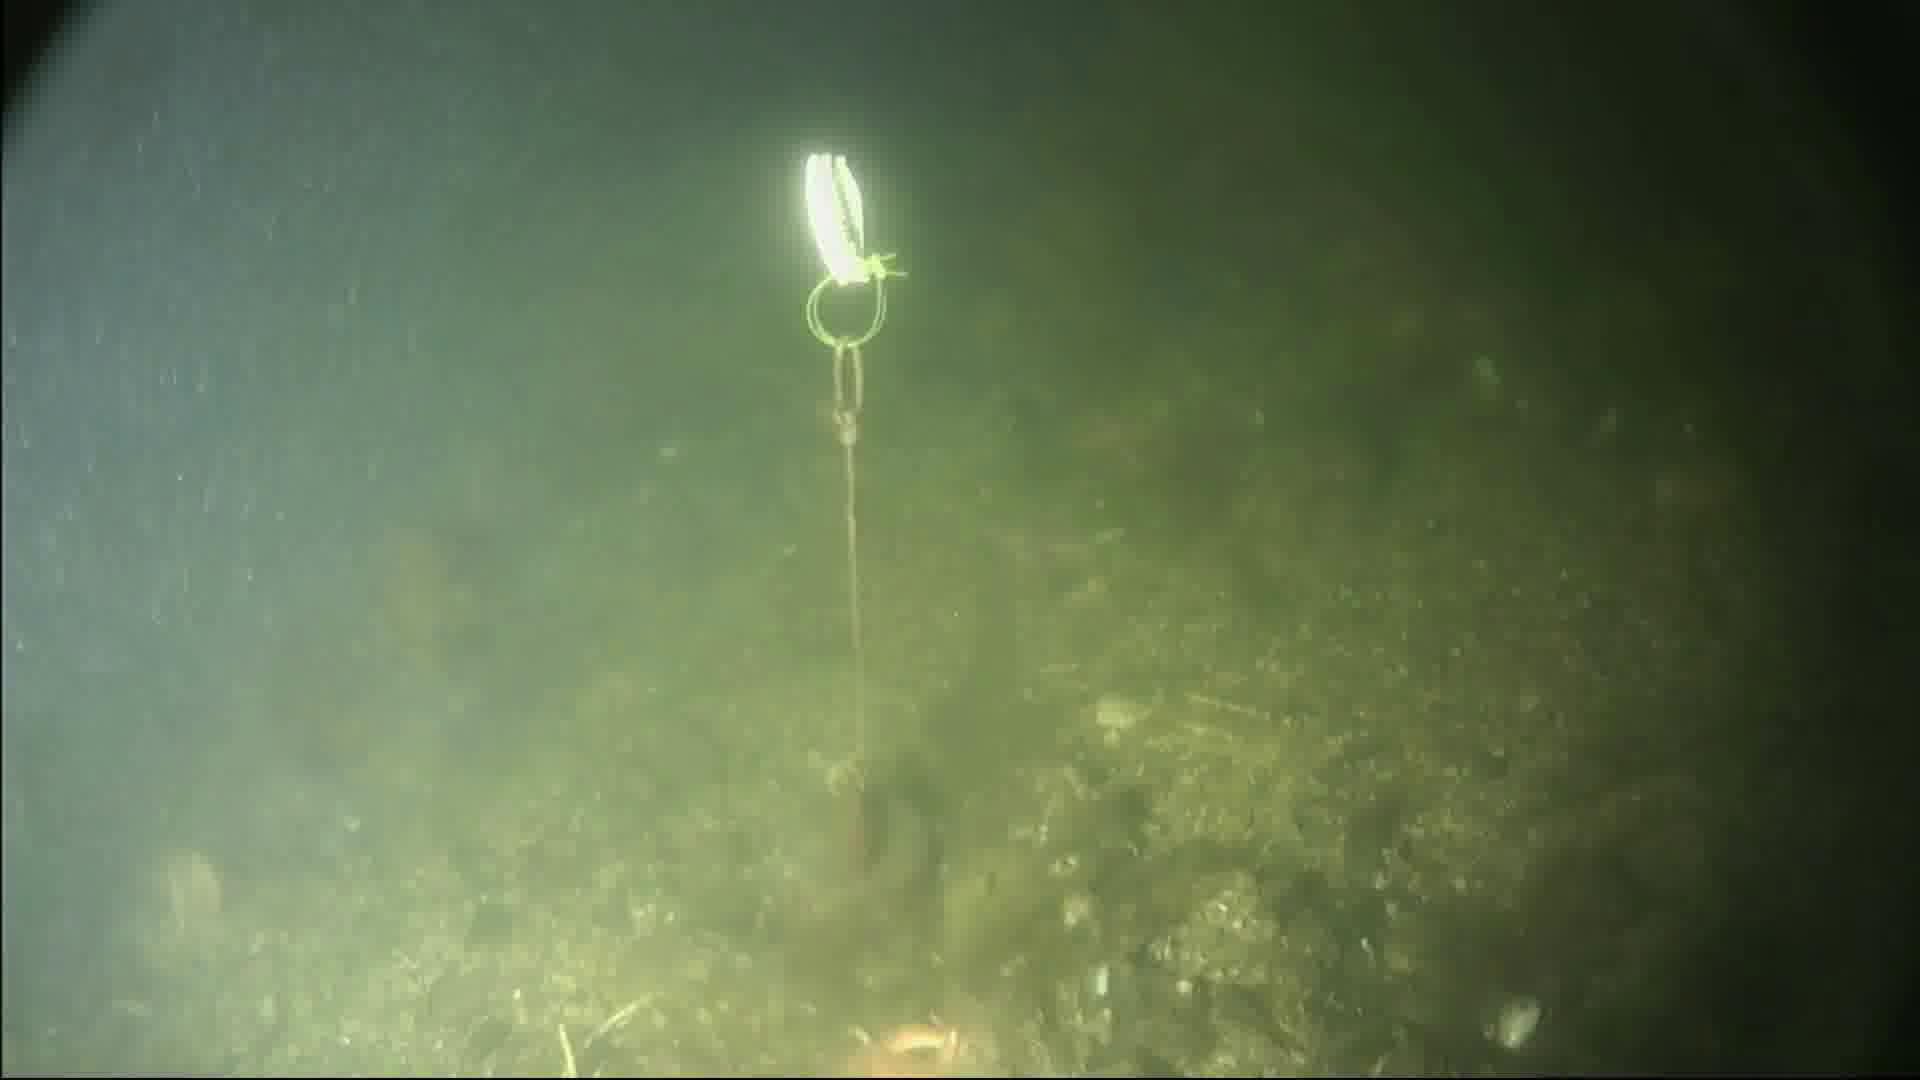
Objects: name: starfish